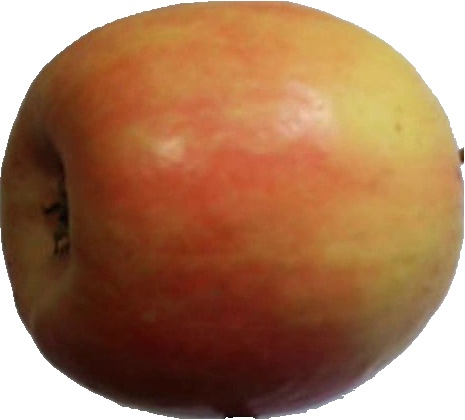
Label: apple_pink_lady_1